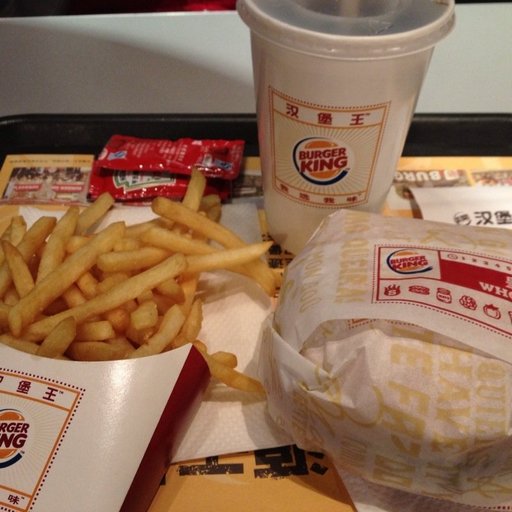
Label: hamburger